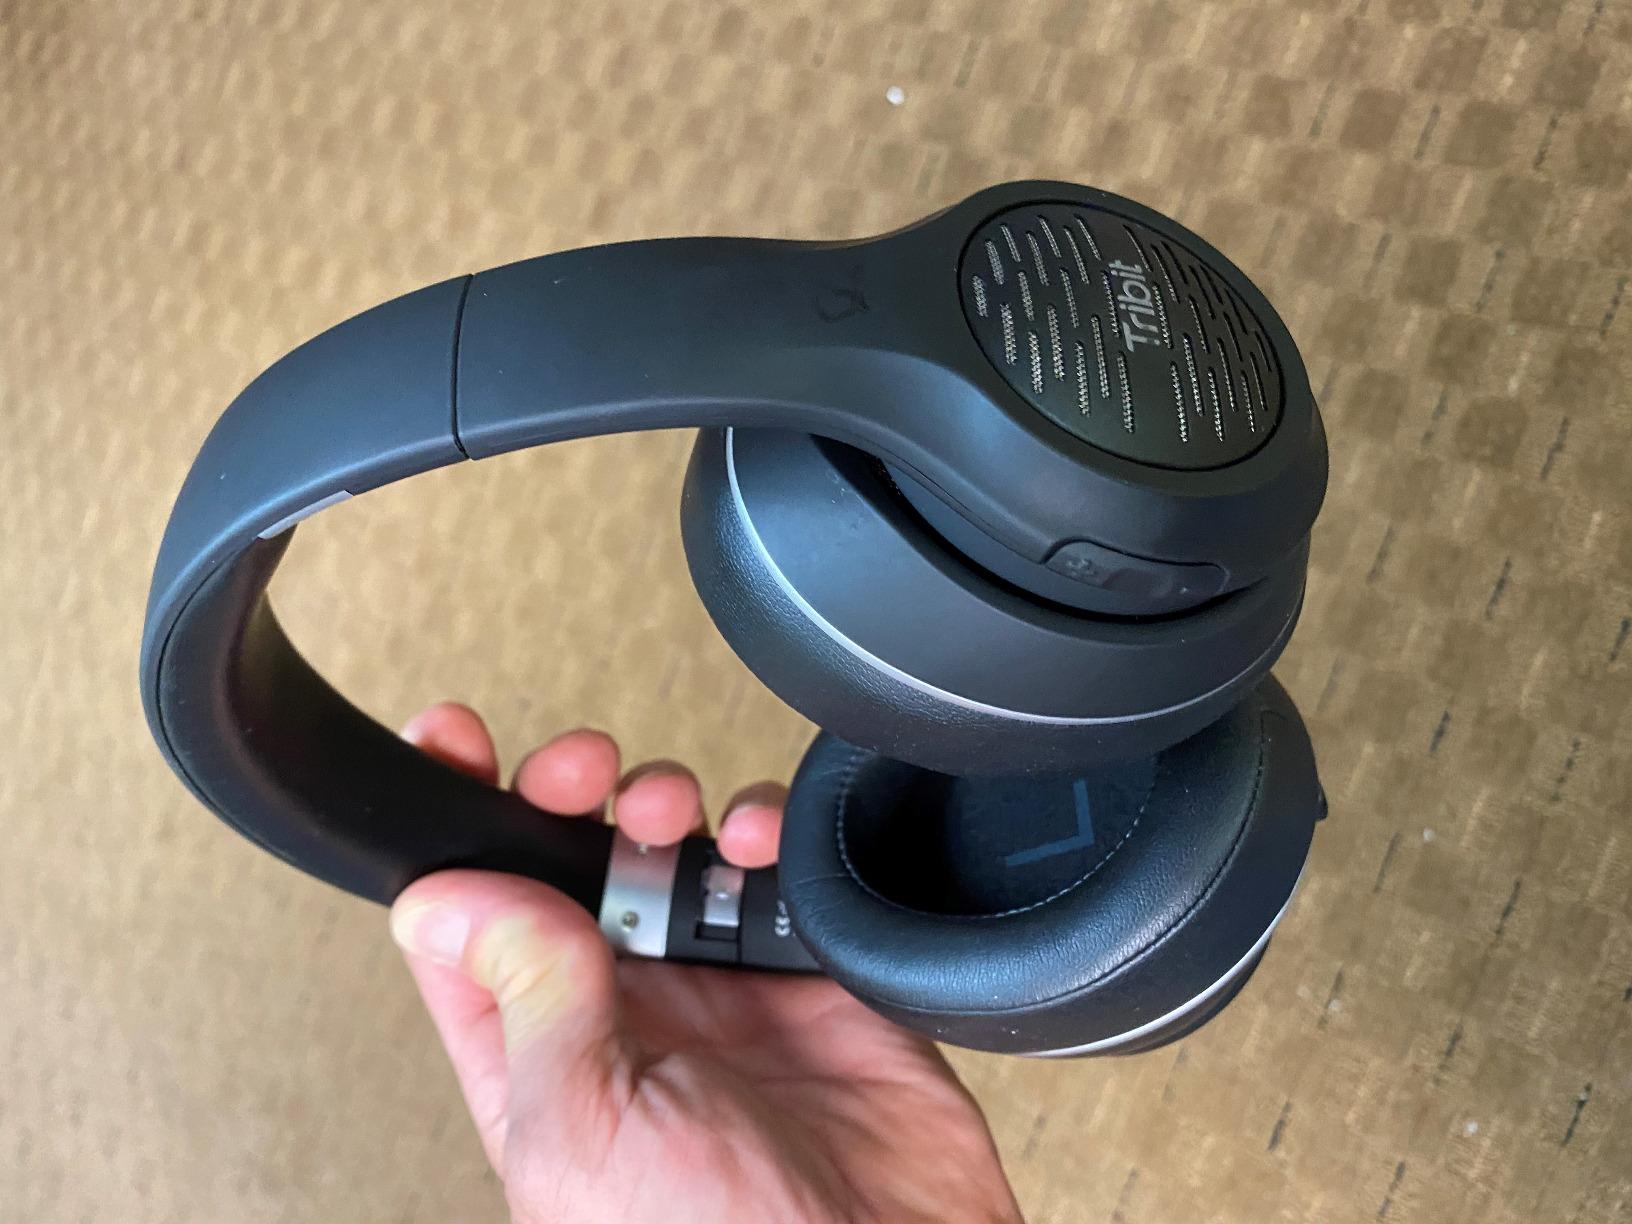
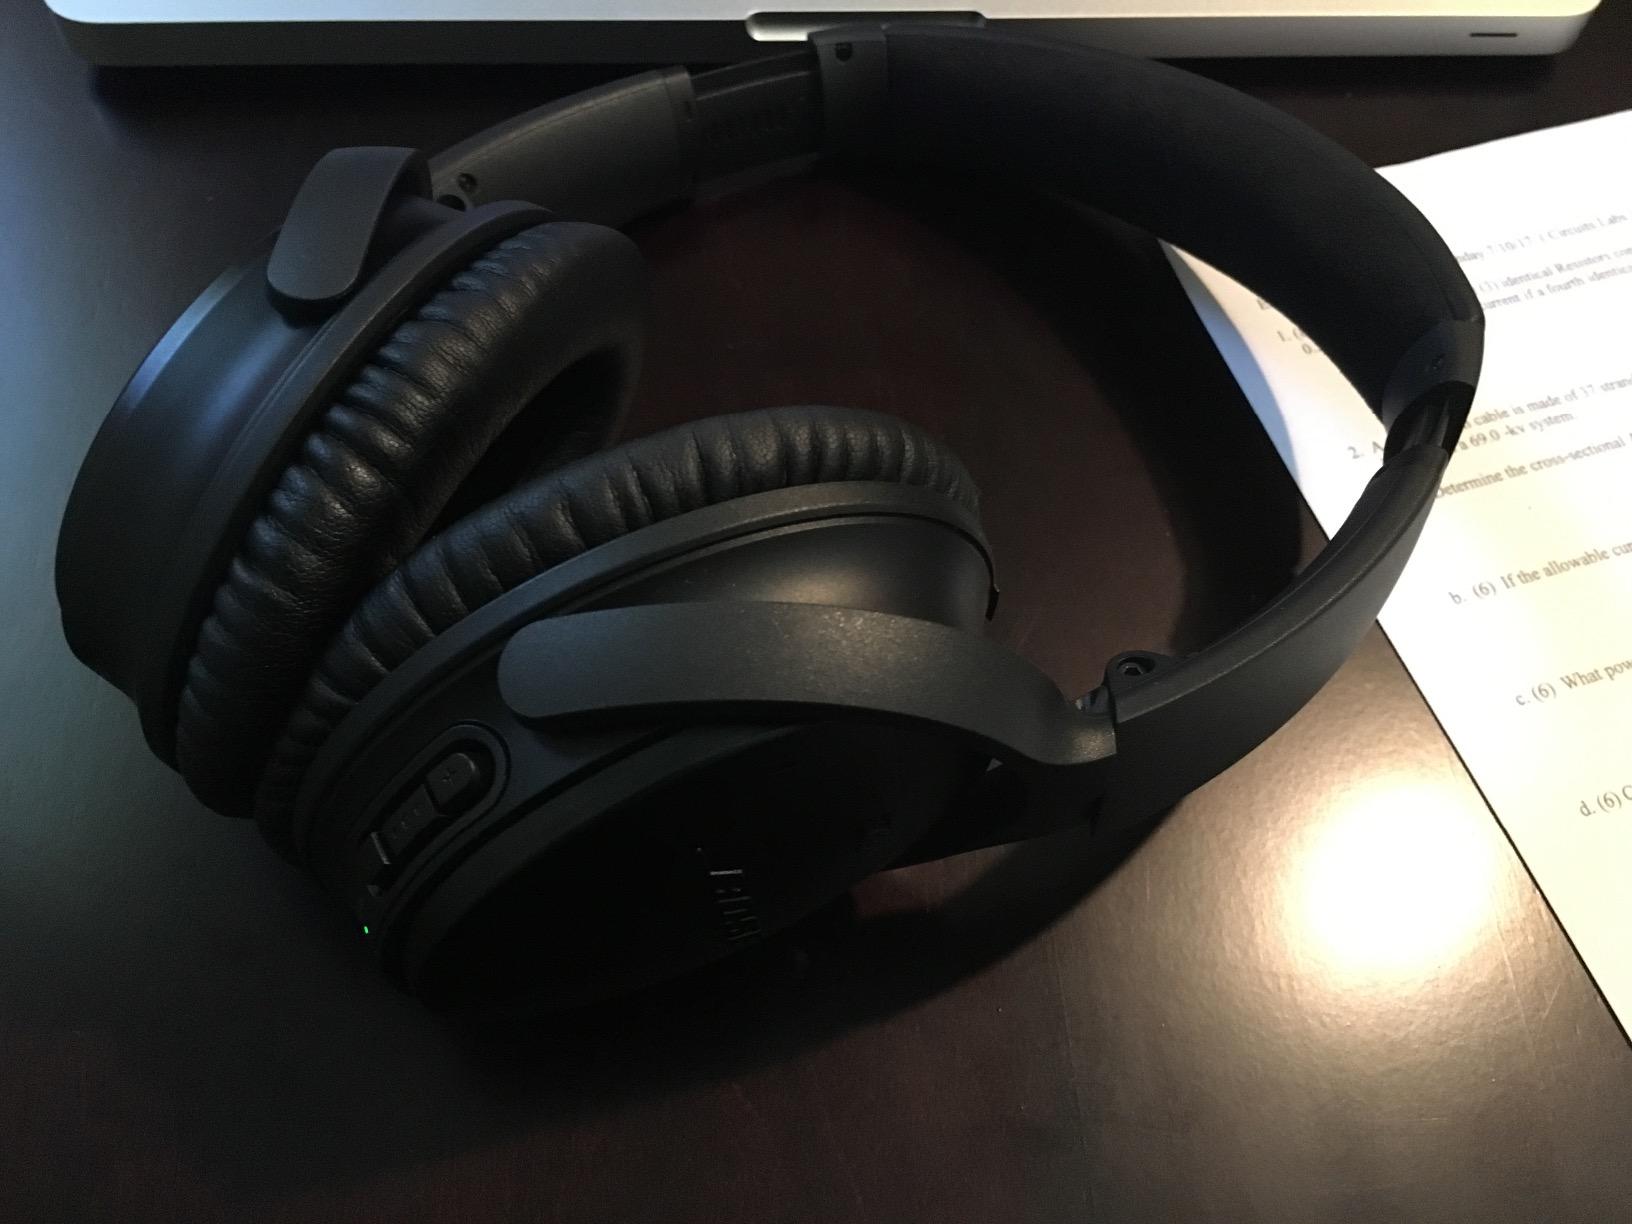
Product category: headphones
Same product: no